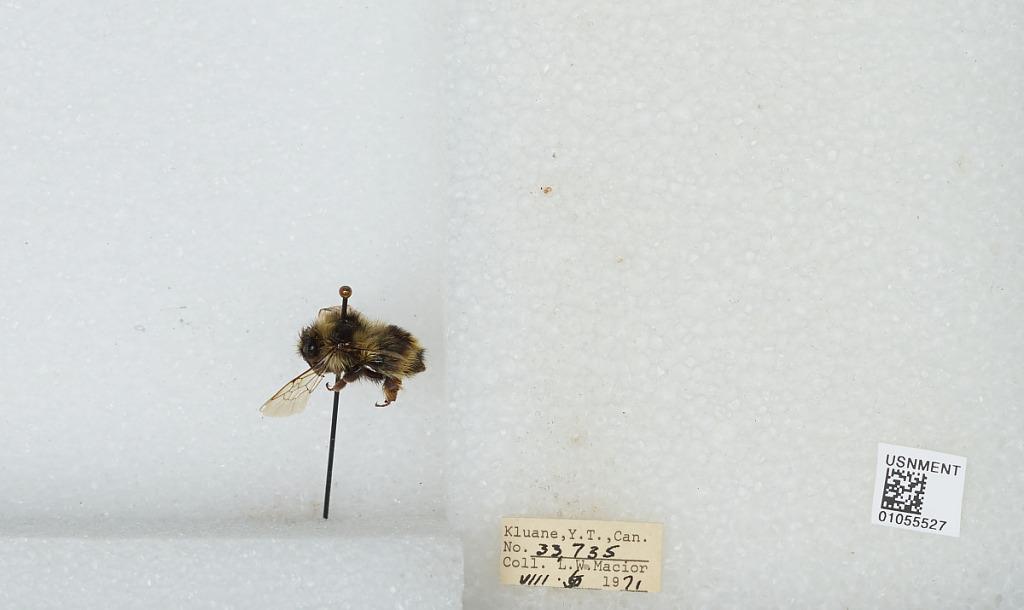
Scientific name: Bombus bifarius nearcticus
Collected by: L. Macior
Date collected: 1971-8-6
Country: Canada
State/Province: Yukon Territory
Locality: Kluane
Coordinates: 60.75, -139.5